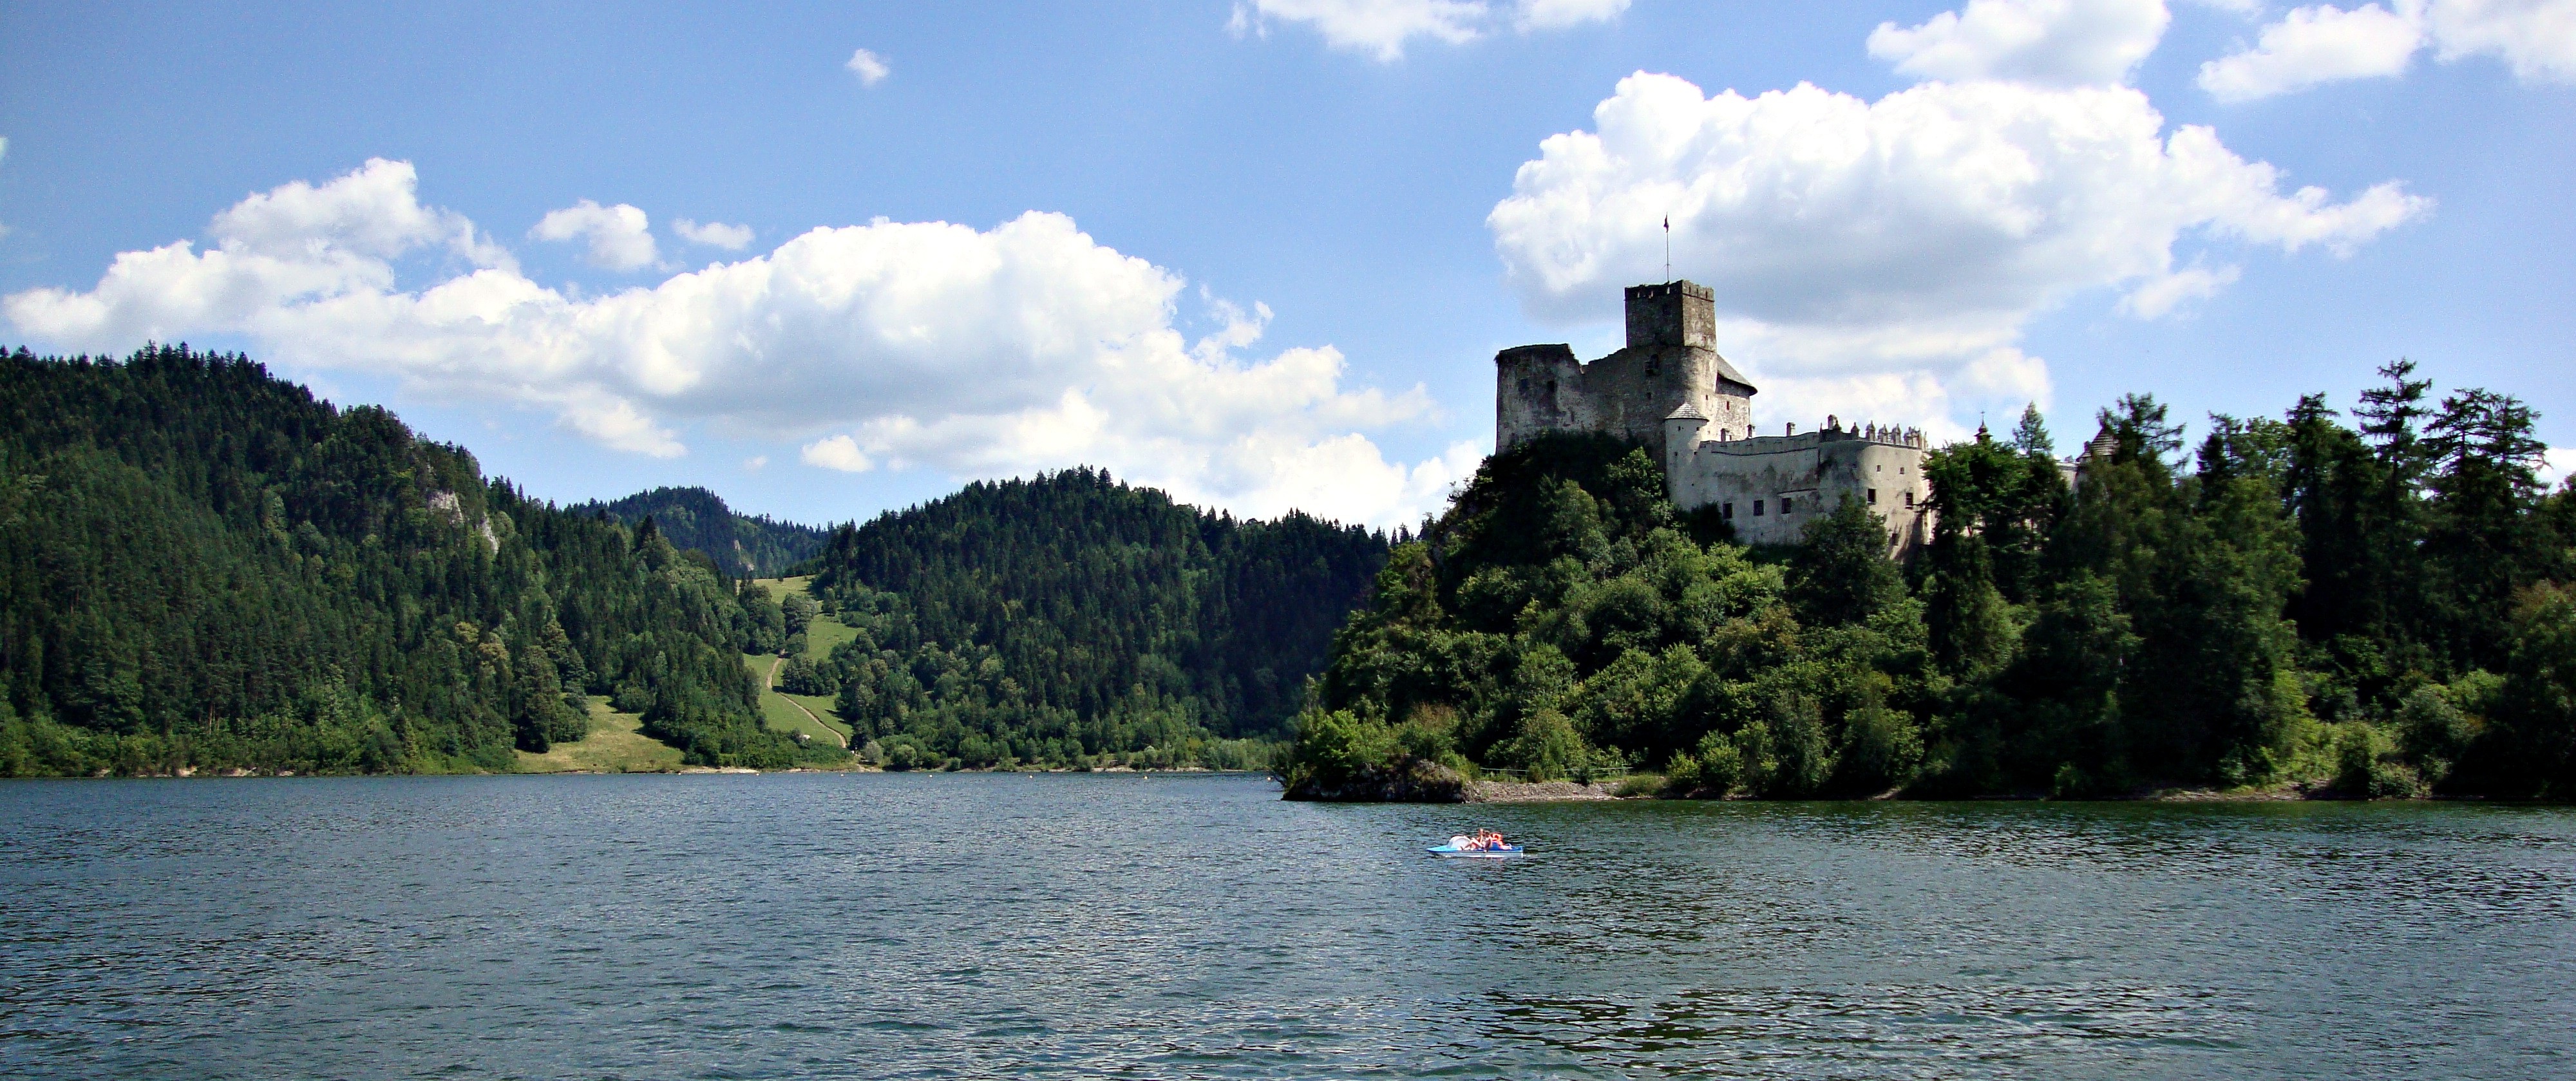
landscape, water, mountain, lake, river, monument, reflection, vehicle, bay, castle, reservoir, tourism, picturesque, poland, history, loch, the museum, pieniny, niedzica